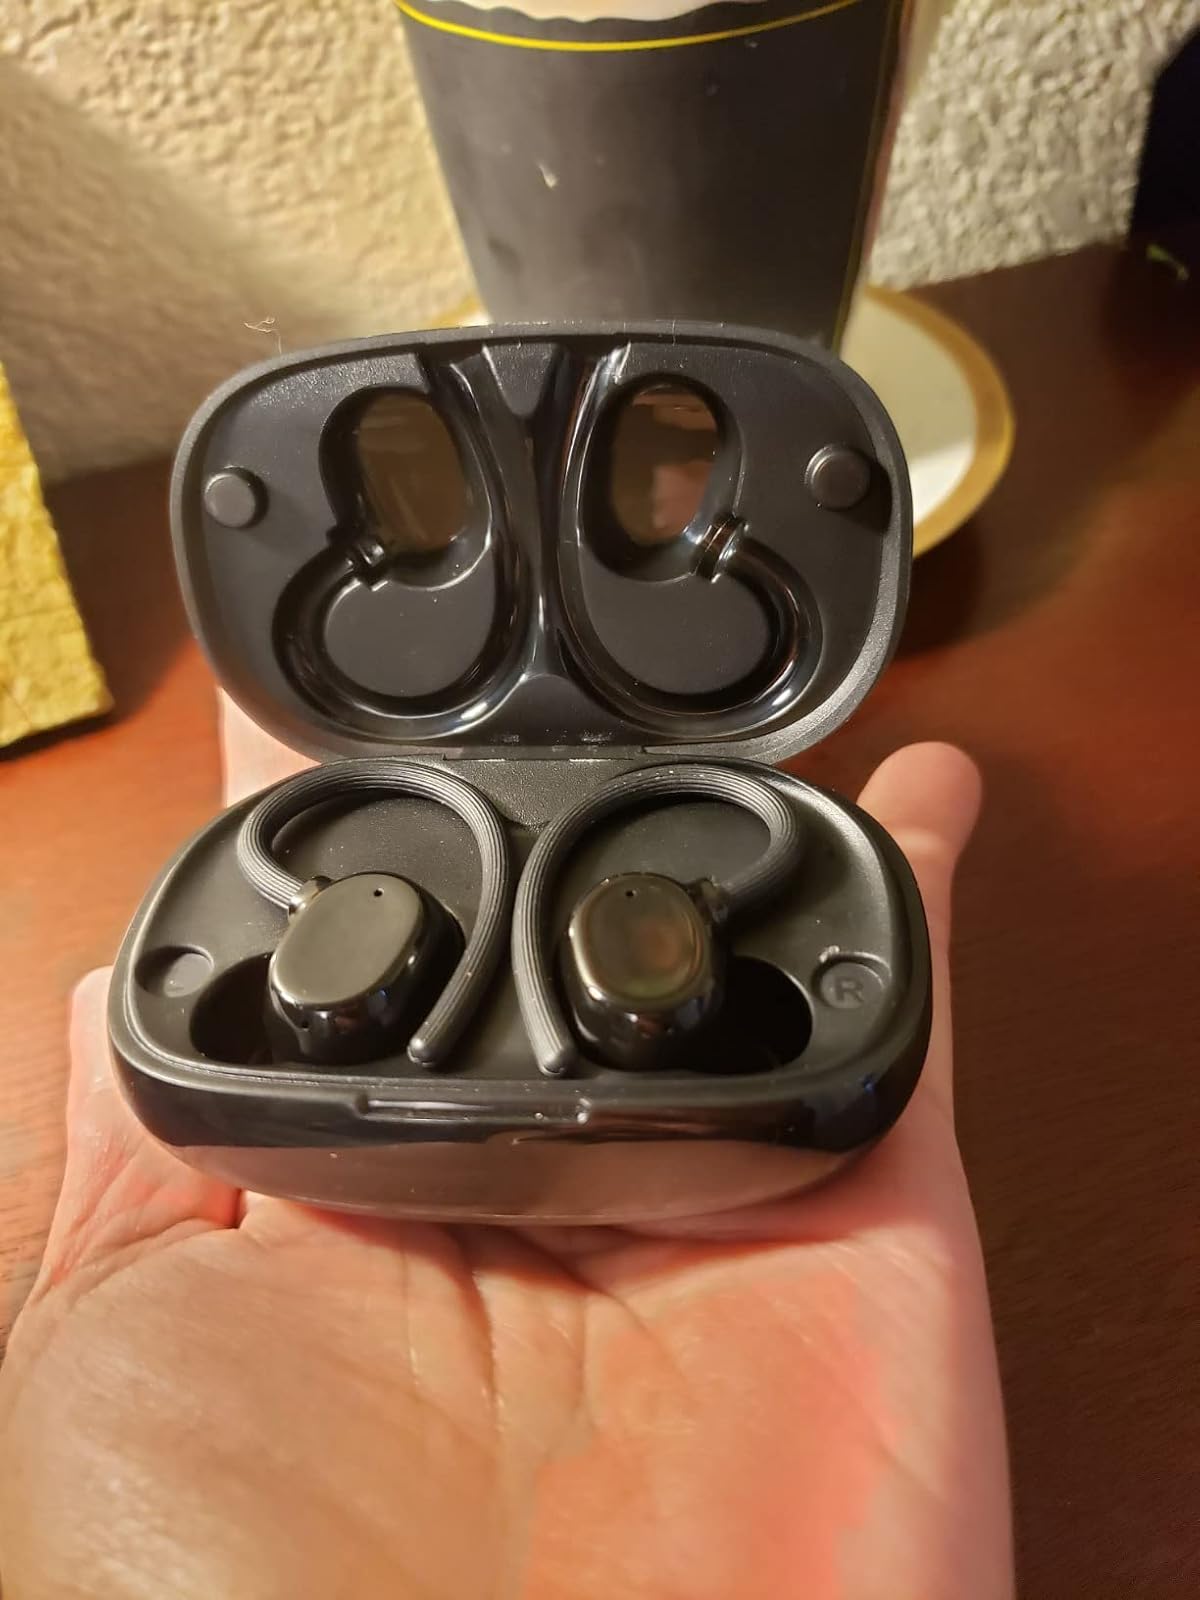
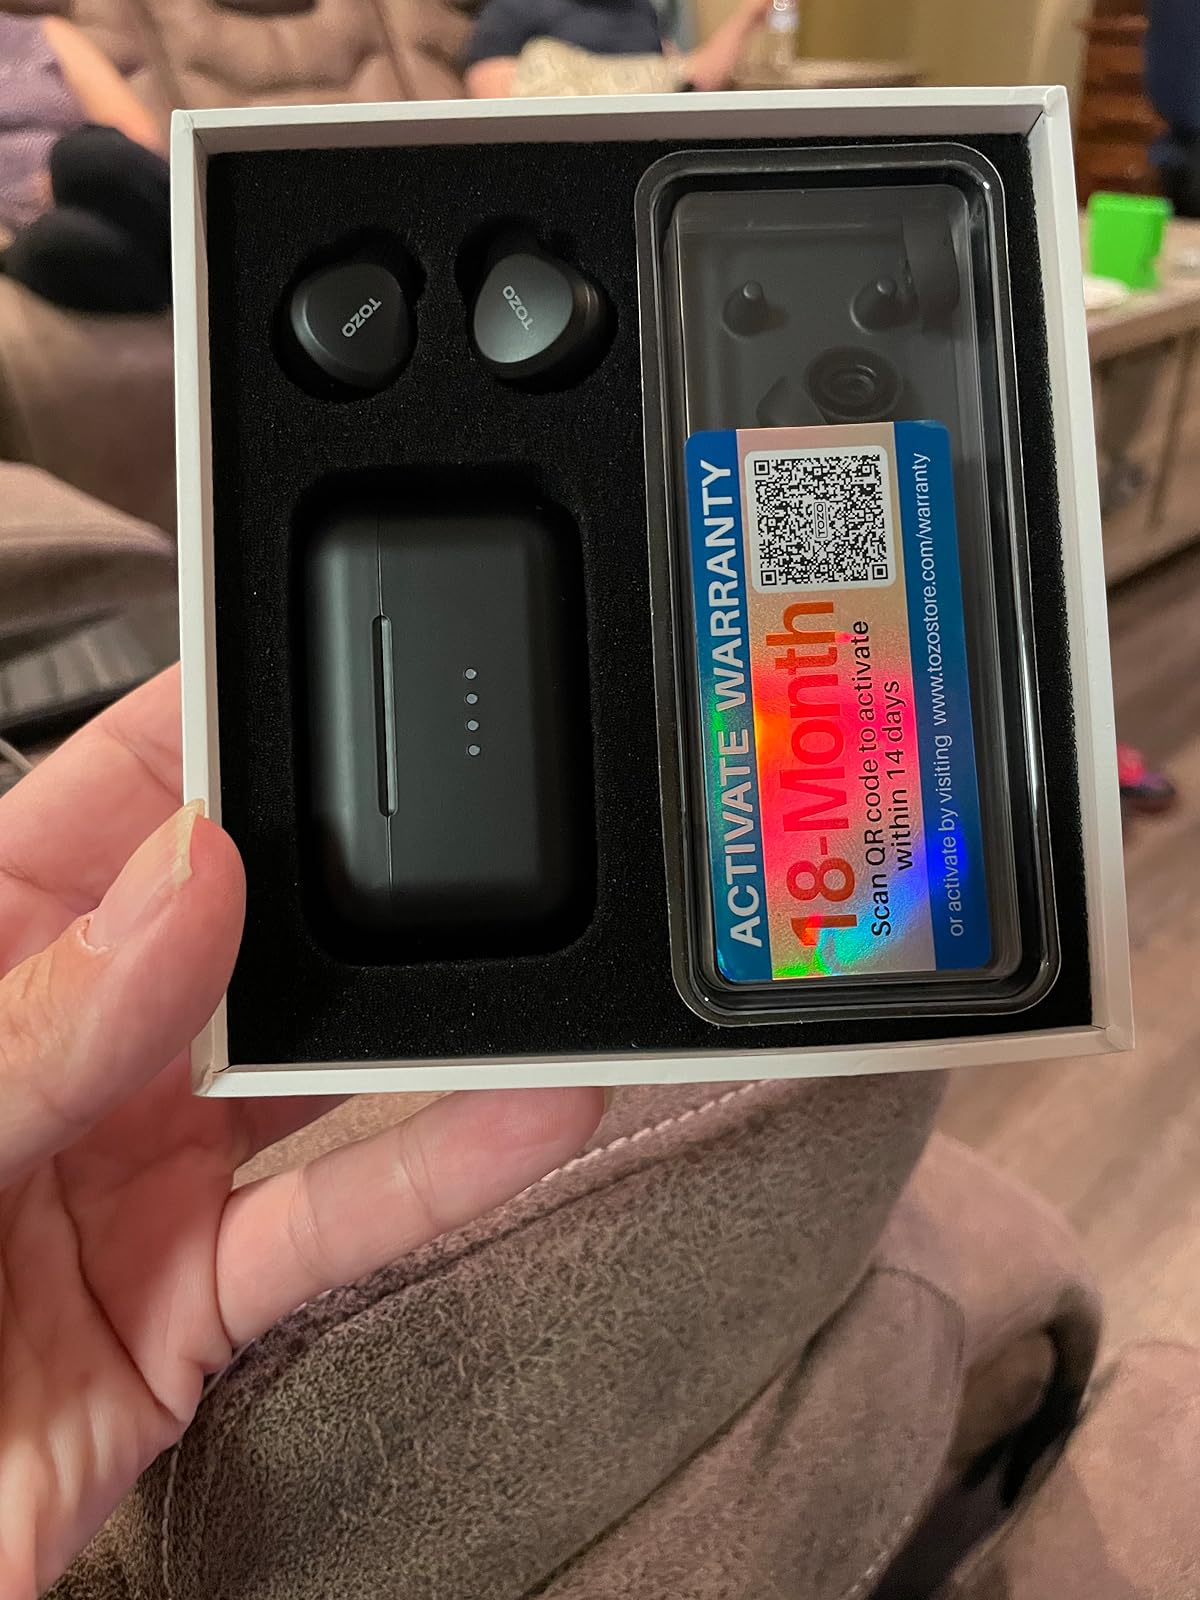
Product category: earbuds
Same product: no